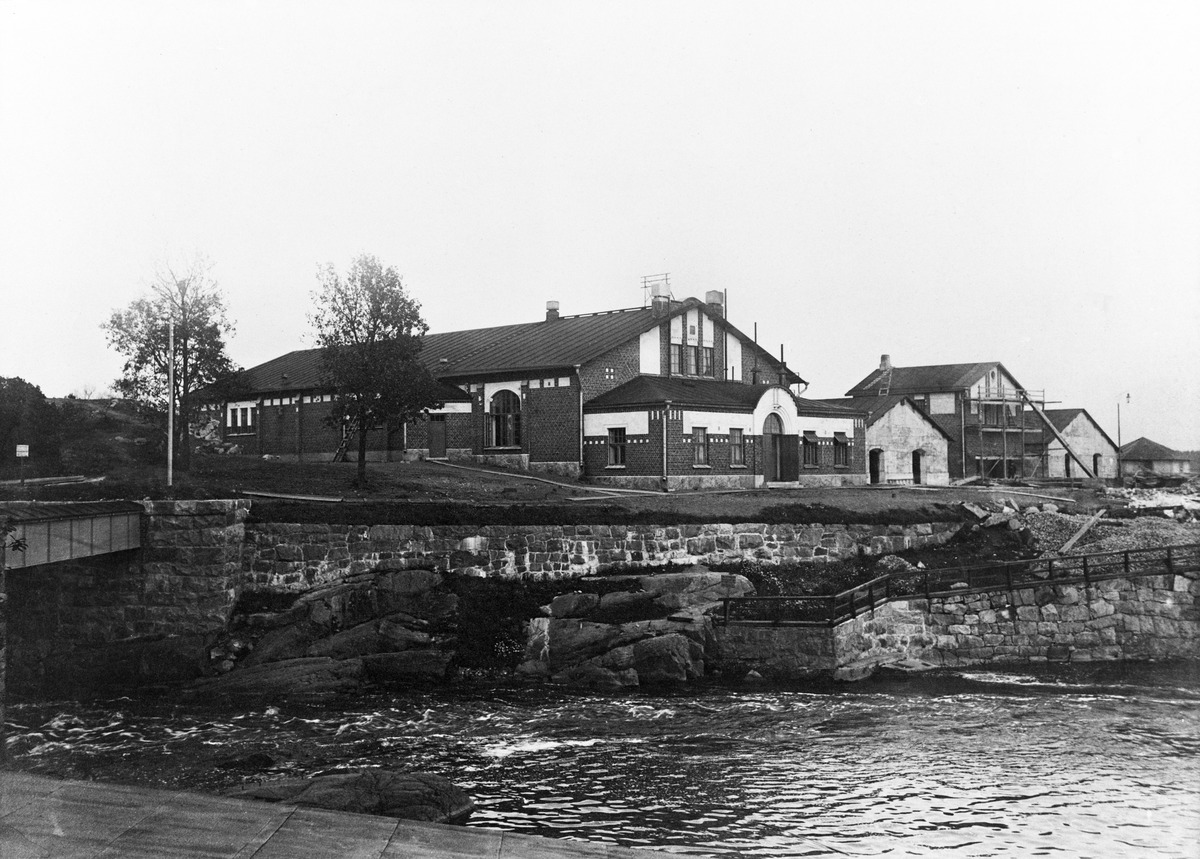
Vesilaitoksen Vanhankaupungin suodatinallasrakennukset Kuninkaankartanonsaarella
sisällön kuvaus: Vesilaitoksen Vanhankaupungin suodatinallasrakennukset Kuninkaankartanonsaarella. mustavalkoinen
Ajankohta: kuvausaika 1910 n.
Paikka: Suomi, Uusimaa, Helsinki, Viikinmäki Helsinki, Viikintie 1
Aiheet: kunnallistekniikka vesihuolto, vedenlaatu